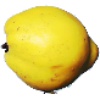
Label: quince